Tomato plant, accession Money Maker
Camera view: vertical (180 deg); turntable rotation: 0 degrees
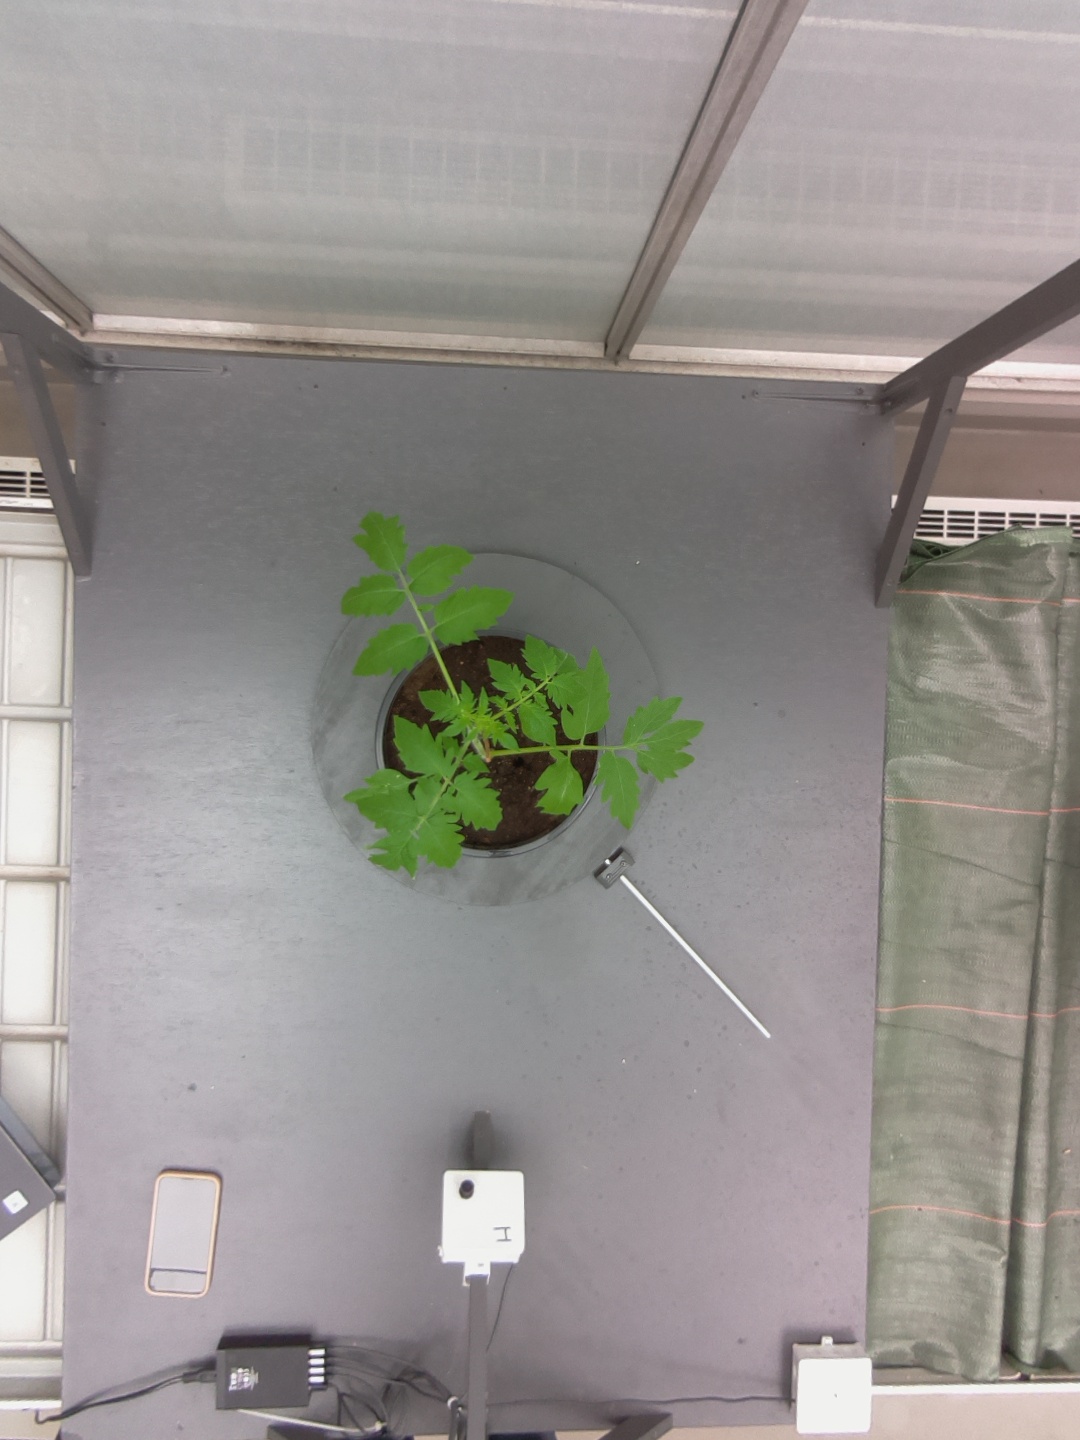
BBCH growth stage 13: 6 of true leaves visible